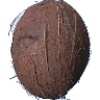
Label: cocos